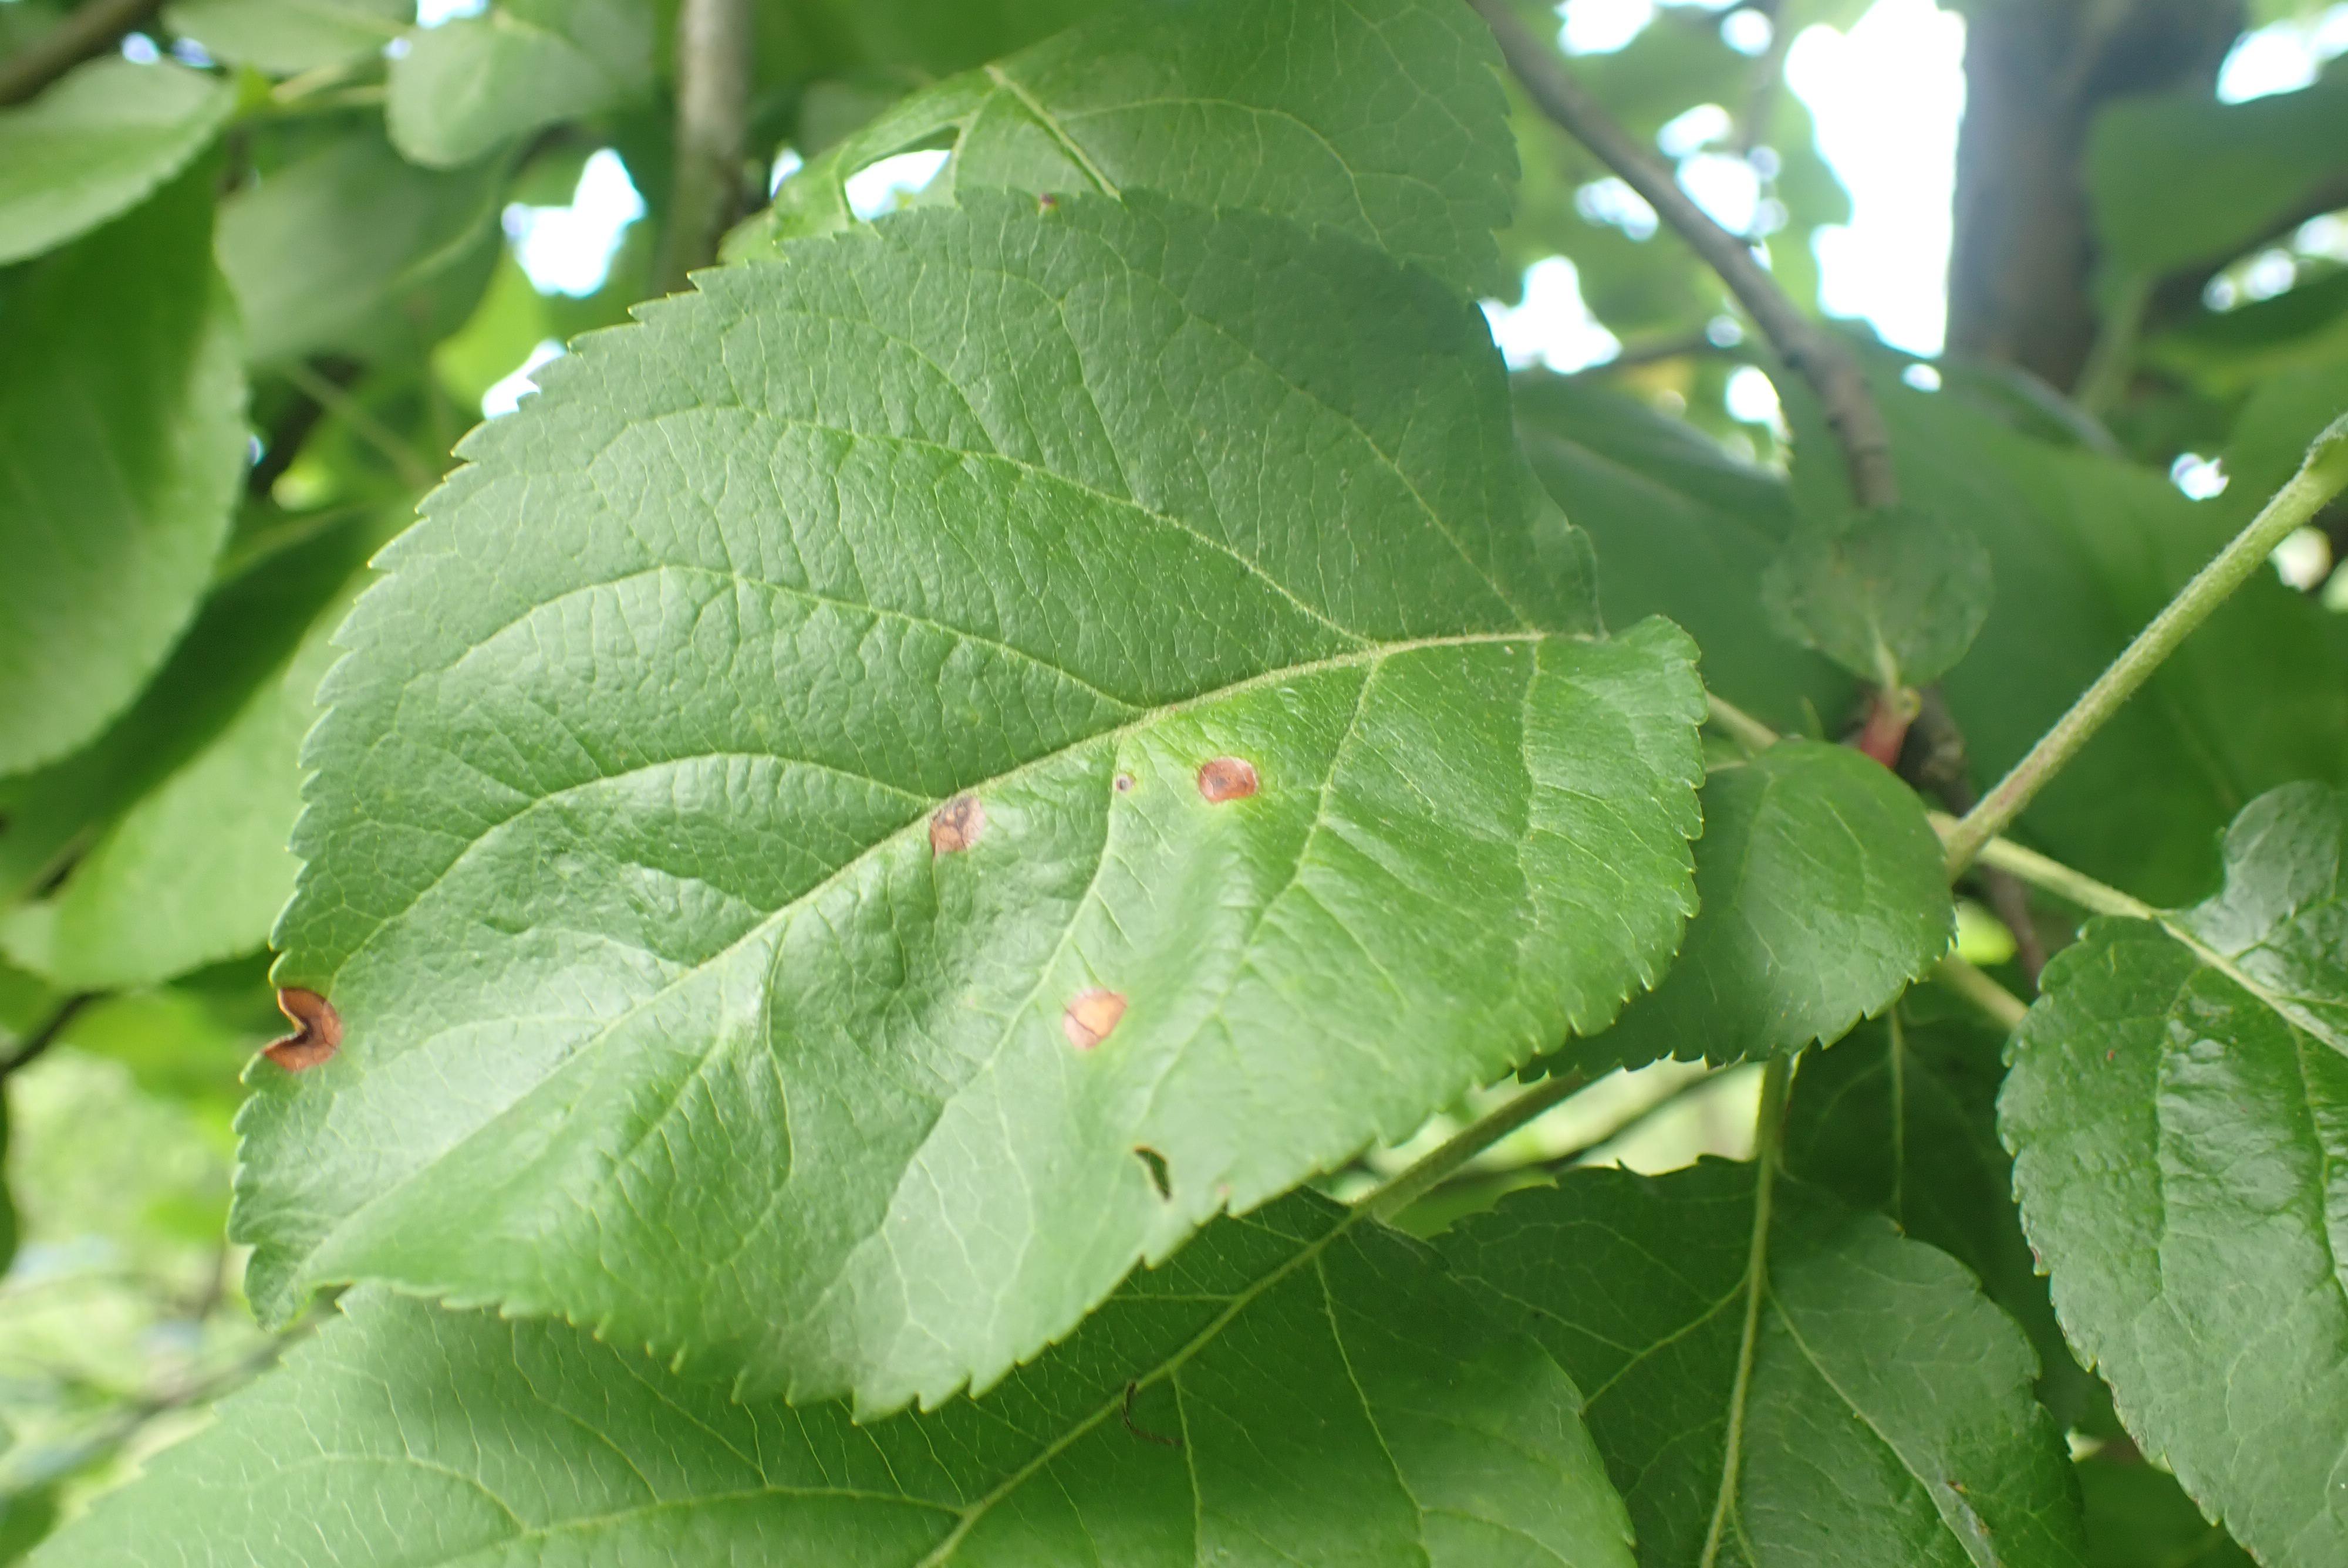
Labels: frog_eye_leaf_spot